Amphibolite

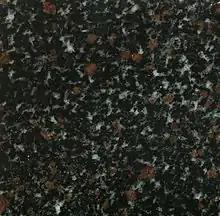
Garnet amphibolite, sold as "Nordic Sunset Granite", reportedly from Murmansk area

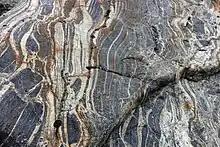
Erratic boulder of dark-colored amphibolite mingled with light-colored granitic bands, near the Trift Glacier, Switzerland

Amphibolite as a rock defines a particular set of temperature and pressure conditions known as the "amphibolite facies". However, caution must be applied here before embarking on metamorphic mapping based on amphibolite alone.